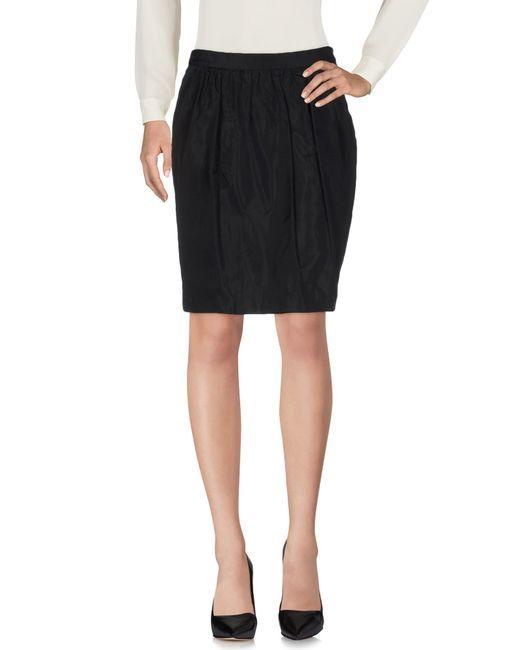
Slim Fit schwarzer Rock für Damen